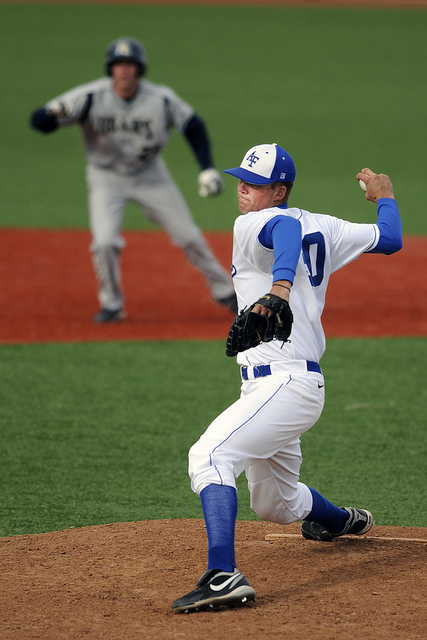
những người đàn ông đang chơi bóng chày ở trên sân